Environmental issues in Tajikistan

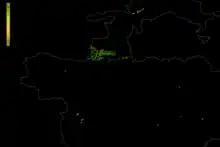
Visualisation of the Forest Landscape Integrity Index for Tajikistan, 2019

2% of Tajikistan's land is occupied by forest, a 23% decrease over the past century, two-thirds of which occurred since Tajik independence. The combination of increased population and poverty in rural areas is the main cause, which results in desertification, reduced watershed protection, and landslides. The rural population in Tajikistan has doubled since 1979, causing competition for arable land and farmers spreading to forested areas. Additionally, high energy prices caused by lacking infrastructure have forced rural populations to turn to illegal logging practices for fuel during the winter.